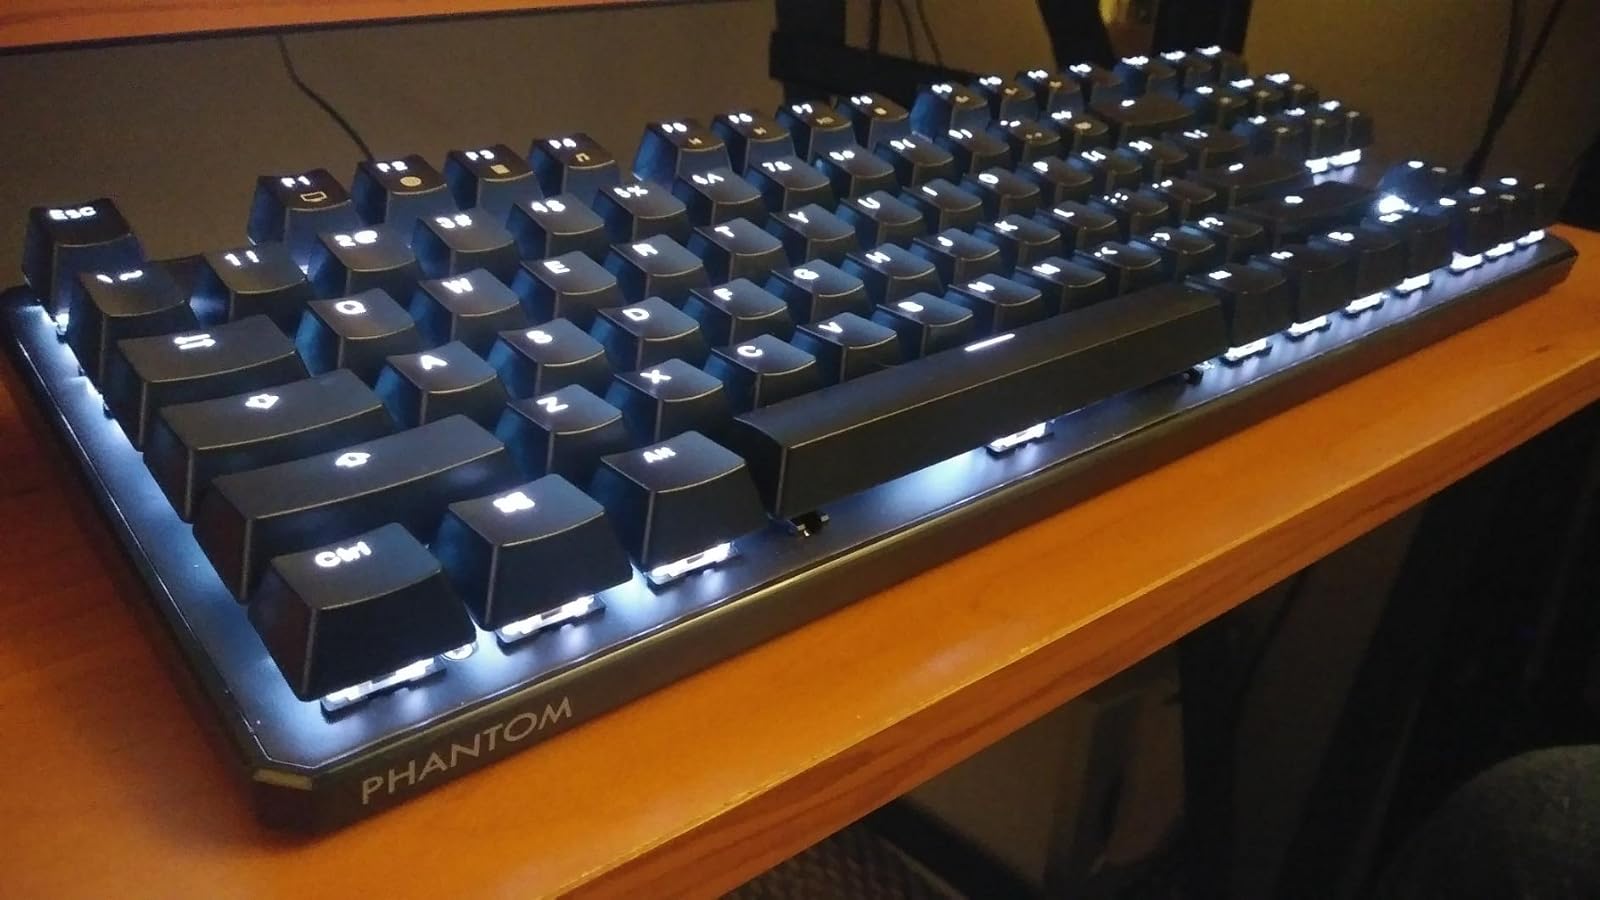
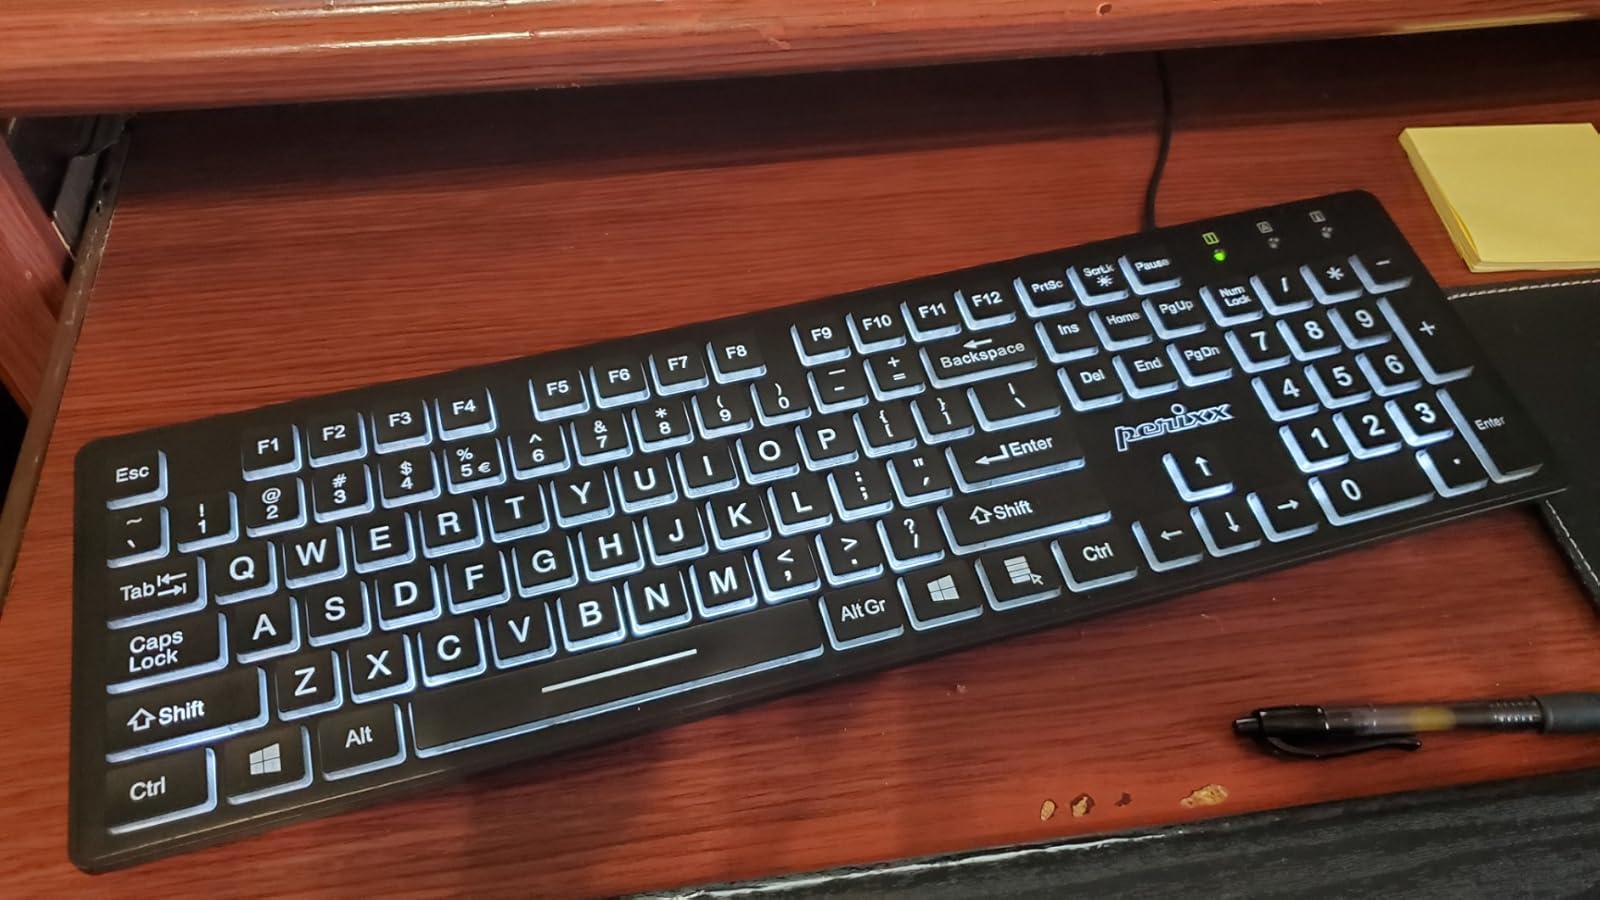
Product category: keyboard
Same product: no